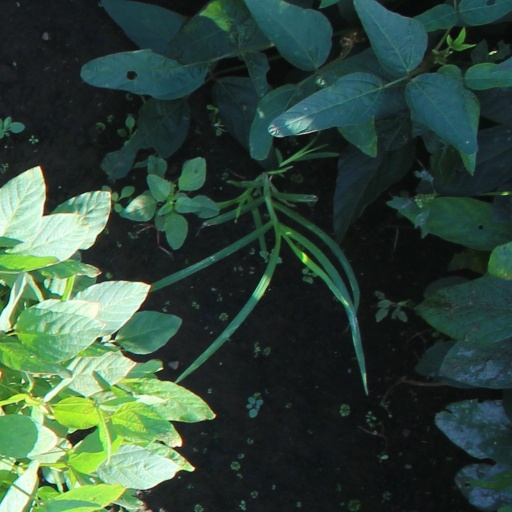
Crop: soybean